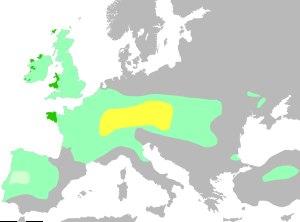
Les castros au Pays basque, tout comme beaucoup de castros le long de la côte cantabrique, datent de l'Âge du fer. Ils correspondent à ceux qui existent dans la culture des Castros et indiquent une origine indo-européenne.
La Préhistoire de la péninsule Ibérique commence avec les premières traces laissées par des humains, il y a environ 1,4 million d'années, et s'achève avec les guerres puniques, entre Rome et Carthage, quand le territoire entre dans le domaine de l'histoire écrite. La péninsule Ibérique a livré des vestiges majeurs de la préhistoire européenne. L'Homme de Néandertal a été identifié à la Sima de los Huesos, à Atapuerca, par des fossiles datés de 430 000 ans, les plus anciens connus à ce jour. Néandertal livre ses derniers vestiges fossiles et lithiques au moment où Homo sapiens commence à investir la péninsule, il y a environ 30 000 ans.
La mythologie celtique est constitutive de la religion des Celtes de la Protohistoire/Antiquité. Nos connaissances sont lacunaires puisque les sources dont nous disposons sont gauloises, plus précisément gallo-romaines, galloises et irlandaises, alors que la civilisation celtique a concerné une grande partie de l’Europe. Elle est protéiforme puisque le nombre des dieux véritablement panceltiques est restreint et que les évènements mythiques diffèrent. Il y a cependant des correspondances entre les divinités des différentes zones géographiques, des équivalences dans les mythes et l’omniprésence des druides, tant en Gaule que dans les îles Britanniques.
Les Celtes ont constitué lors de la protohistoire européenne un groupe de populations indo-européennes parlant des langues celtiques et présentant une certaine unité culturelle, bien que les interactions culturelles de l'Europe celtique ancienne demeurent incertaines et controversées. Par ailleurs, la connaissance du processus de diffusion territoriale des anciennes populations celtiques reste à améliorer, en particulier quant à celles des Îles Britanniques et de la péninsule Ibérique.
Les Carpétans selon Polybe étaient un peuple de l'ancienne Ibérie. Ils vivaient dans le territoire qui correspond à l'actuelle Vieille-Castille, dans la zone montagneuse de la Sierra de Guadarrama, qui est la région actuelle autour de Madrid et du haut cours du fleuve Tage. Ce peuple est d'origine celtique ou indo-européenne. Leur localisation, près des territoires ibères de la péninsule leur a permis de recevoir une importante influence culturelle de ces derniers, ce qui a apporté à l'historiographie quelques polémiques concernant l'attribution de faits.
L’Europe est considérée conventionnellement comme un continent, délimité à l’ouest par l’océan Atlantique et la mer de Norvège, et au nord par l’océan Arctique. Sa limite méridionale est marquée par le détroit de Gibraltar qui la sépare de l'Afrique, tandis que les détroits respectivement du Bosphore et des Dardanelles marquent sa frontière avec l'Asie de l'Ouest. Sa limite à l'est, fixée par Pierre le Grand aux monts Oural, au fleuve Oural et au Caucase est la limite traditionnellement retenue, mais reste, faute de séparation claire et précise, l'objet de controverses selon lesquelles un certain nombre de pays sont ou ne sont pas à inclure dans le continent européen. Géographiquement, ce peut être considéré aussi comme une partie des supercontinents de l'Eurasie et de l'Afro-Eurasie.
La Gaule celtique, appelée Celtica en Latin, est une des trois principales régions de la Gaule, selon le récit de Jules César dans son ouvrage intitulé Commentaires sur la Guerre des Gaules.